Kynance Mews

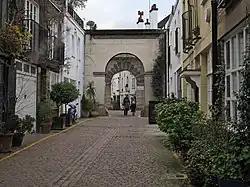
The two arches on Launceston Place from the western end of Kynance Mews

Kynance Mews is a mews street in South Kensington district of the Royal Borough of Kensington and Chelsea in London, SW7. The mews consists of 33 residential properties on a setted road that passes from Gloucester Road on the east, before being bisected by Launceston Place, with the western end of the mews ending in a cul-de-sac. The entrances to the mews pass through three arches, each listed Grade II on the National Heritage List for England. The arches were built c. 1860 to a design by Thomas Cundy III.